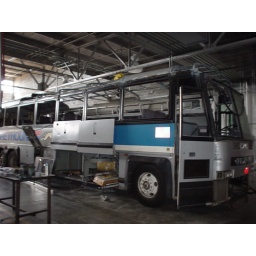
Driver ran the bus under a low-clearance underpass. Fair bit of structural roof damage.